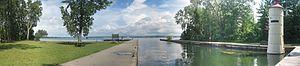
La baie de Presque Isle est une baie formée par la péninsule de l'actuel parc d'État de Presque Isle dans le lac Érié, en Pennsylvanie.